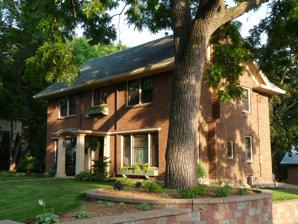
Building: Forrest D. and Marian Calway House
Country: United States of America
Year built: 1917
Historic house in Wisconsin, United States United States historic place Forrest D. and Marian Calway House U.S. National Register of Historic Places Show map of Wisconsin Show map of the United States Location 318 E. Fourth St. Neillsville, Wisconsin Coordinates 44°33′31″N 90°35′30″W / 44.55861°N 90.59167°W / 44.55861; -90.59167 Built 1917 Architectural style Colonial Revival NRHP reference No. 05001297 Added to NRHP November 15, 2005 The Forrest D. and Marian Calway House is a historic house located at 318 East Fourth Street in Neillsville, Wisconsin . It was added to the National Register of Historic Places on November 15, 2005. History The house was designed for newlyweds Forrest and Marian Calway. Marian was the daughter of Wisconsin State Assemblyman and circuit court judge, James O'Neill (1847-1922). Judge O'Neill was the nephew of the founder of Neillsville, James O'Neill (1810-1882). References